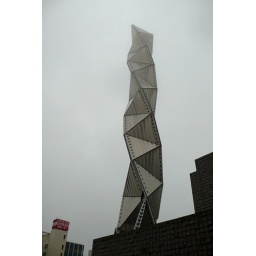
The tower in the rainy sky